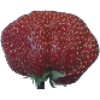
Label: strawberry_wedge